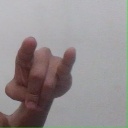
अक्षर: च